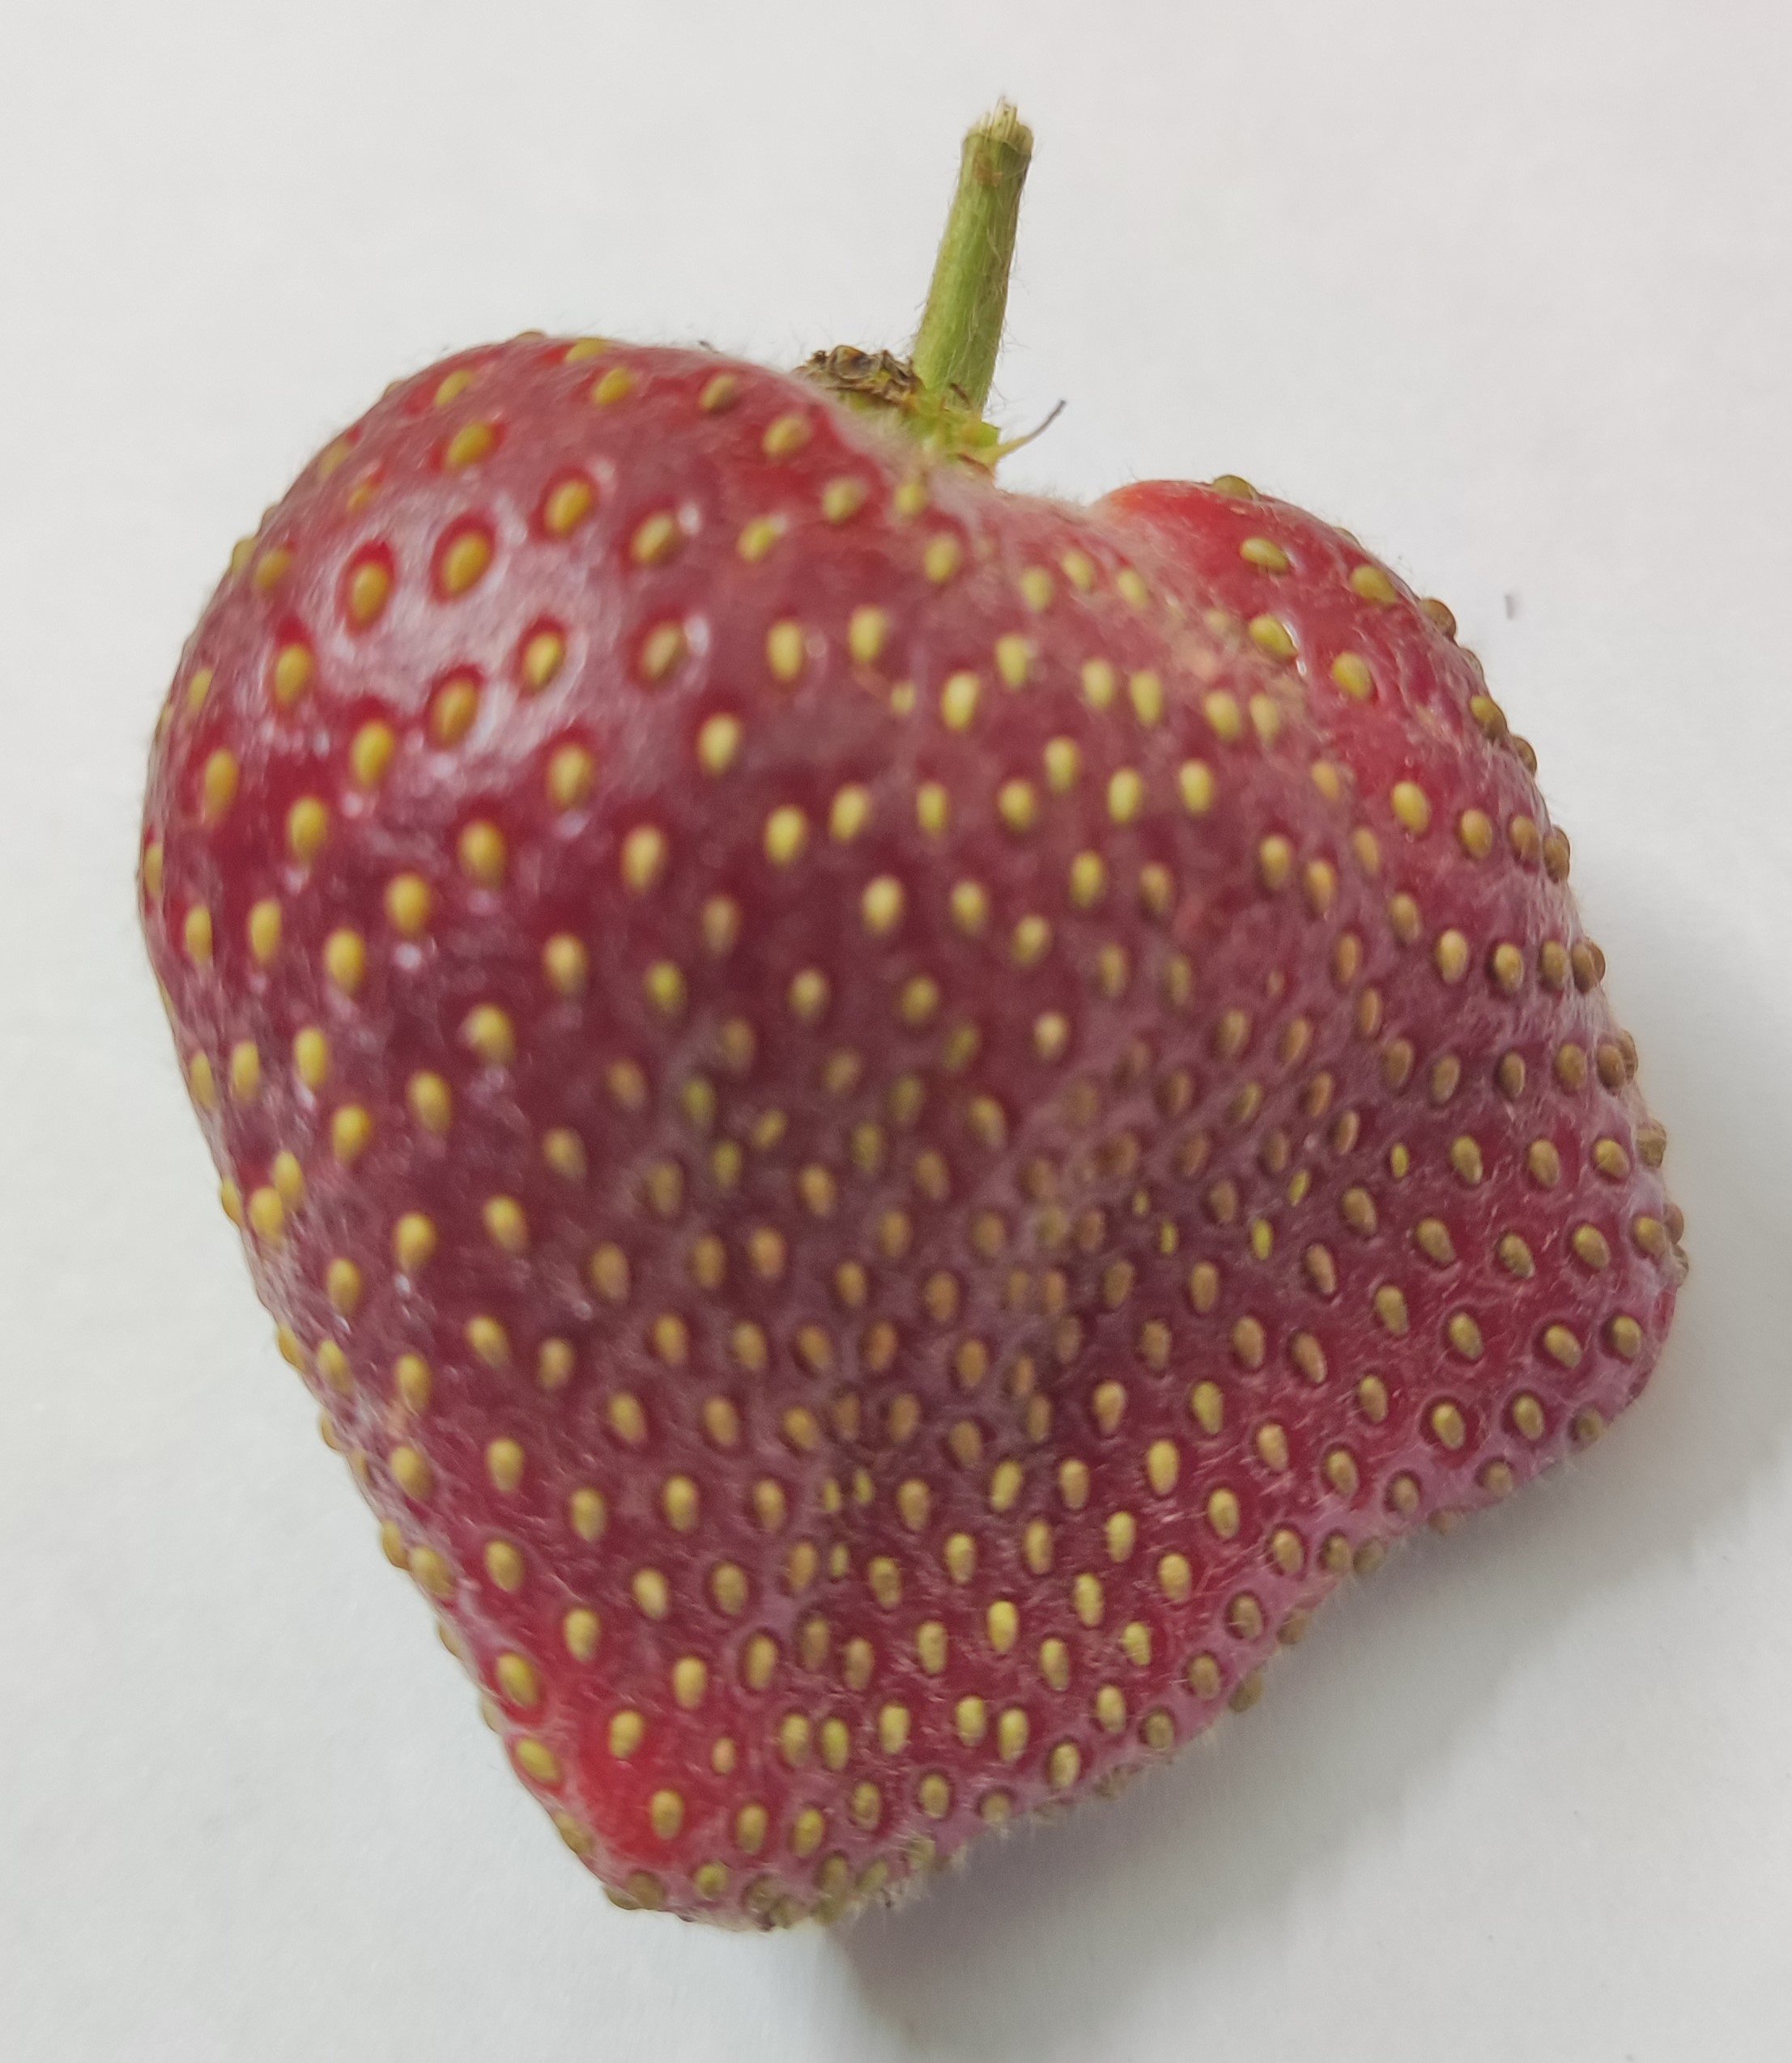
Fruit: strawberry
Condition: fresh